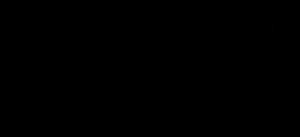
Le polypropylène isotactique, de sigle PP et de formule chimique ₙ, est un polymère thermoplastique semi-cristallin de grande consommation.